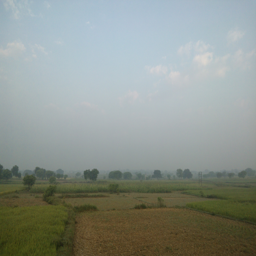
another view of my fields !